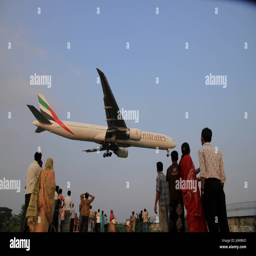
people gather at the north side to see aircraft landing on the airport .